Kandy

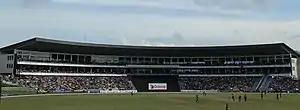
Pallekele International Cricket Stadium

The country's second-oldest university, University of Peradeniya is situated in Peradeniya, while the Open University of Sri Lanka, the Sri Lanka Institute of Information Technology, the National Institute of Business Management and the College of Technology have centres in the city. Most of the private-sector higher educational institutions also have their branches in Kandy.